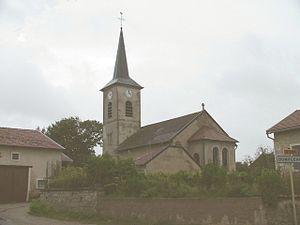
Eglise et village de Maizey (département de la Meuse) Photo prise par F5ZV en automne 2005 Licensing Catégorie:Image de commune de la Meuse
Maizey est une commune française située dans le département de la Meuse, en région Grand Est.